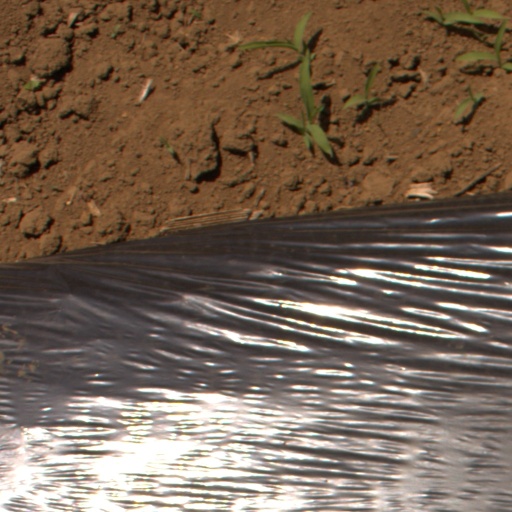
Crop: Jerusalem artichoke